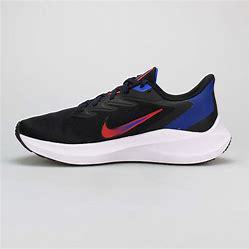
Brand: Nike
Model: Air Zoom Winflo 7